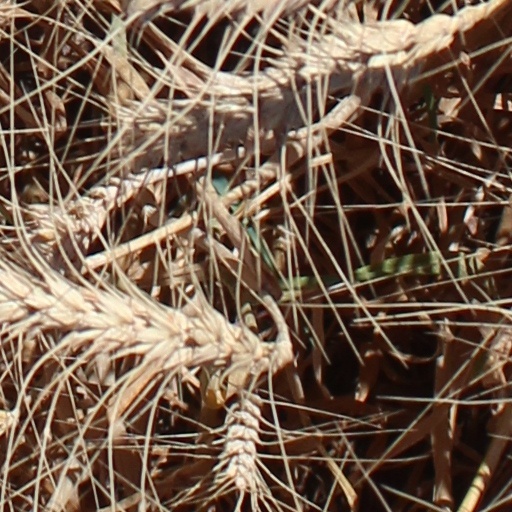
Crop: wheat